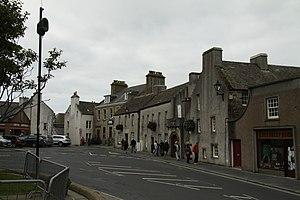
Kirkwall est la ville principale et la capitale, depuis l'époque des Vikings, de l'archipel des Orcades, au nord de l'Écosse.